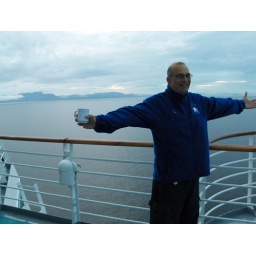
Tom and his infamous coffee cup hanging out on the deck, taking in the beautiful mountain range in the background